Ikh Khorig

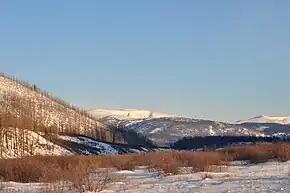
Burkhan Khaldun

According to "The Secret History of the Mongols", Genghis Khan chose the area as his final resting place when he went hunting near the Burkhan Khaldun mountain in the Khentii Mountains of his homeland. He sat down to rest under a tree, and was so impressed by the scenery that he said: "What a beautiful view! Bury me here when I pass away." Burkhan Khaldun was also greatly important to Genghis Khan because of his origins near there and because he escaped from Merkit enemies on the mountain in the late 1100s; he pledged at the time to honor the mountain from then on with sacrifices and prayer every morning.